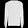
Label: Pullover